Permafrost

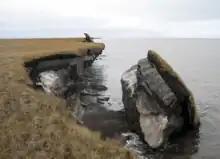
Severe coastal erosion on the Arctic Ocean coast of Alaska.

Altogether, it is expected that cumulative greenhouse gas emissions from permafrost thaw will be smaller than the cumulative anthropogenic emissions, yet still substantial on a global scale, with some experts comparing them to emissions caused by deforestation. The IPCC Sixth Assessment Report estimates that carbon dioxide and methane released from permafrost could amount to the equivalent of 14–175 billion tonnes of carbon dioxide per of warming. For comparison, by 2019, annual anthropogenic emissions of carbon dioxide alone stood around 40 billion tonnes. A major review published in the year 2022 concluded that if the goal of preventing of warming was realized, then the average annual permafrost emissions throughout the 21st century would be equivalent to the year 2019 annual emissions of Russia. Under RCP4.5, a scenario considered close to the current trajectory and where the warming stays slightly below , annual permafrost emissions would be comparable to year 2019 emissions of Western Europe or the United States, while under the scenario of high global warming and worst-case permafrost feedback response, they would approach year 2019 emissions of China.